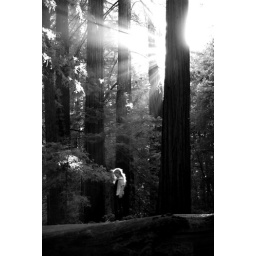
blue in green